Orchard Wyndham

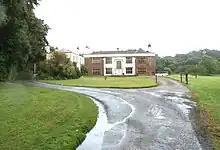
Orchard Wyndham, west front

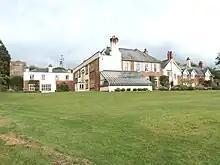
Orchard Wyndham, south front

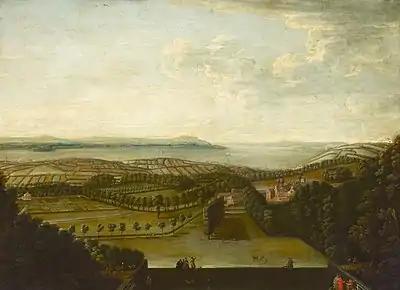
Painting of Orchard Wyndham, 18th century English School, National Trust, collection of Petworth House. Northward beyond the house is the town of Watchet and its harbour (with pier built by Sir William Wyndham, 3rd Baronet (1687–1740)), historically part of the estate, on the Bristol Channel

Orchard Wyndham is a historic manor near Williton in Somerset, centred on the synonymous grade I listed manor house of Orchard Wyndham that was situated historically in the parish of Watchet and about two miles south of the parish church of St Decuman's, Watchet. Parts of the manor house are medieval. It has been owned for more than 700 years by the prominent Wyndham family, who continue there as of 2015.